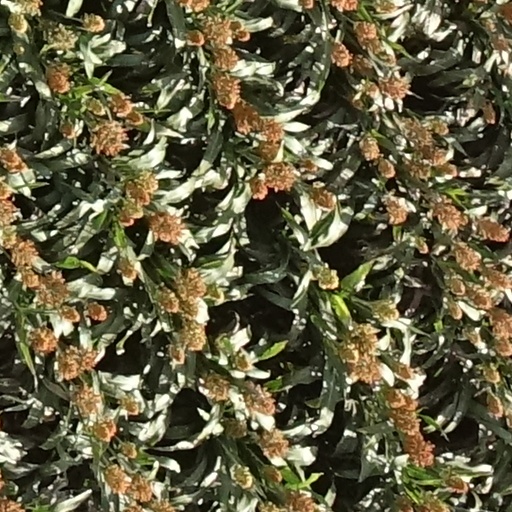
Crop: sorghum